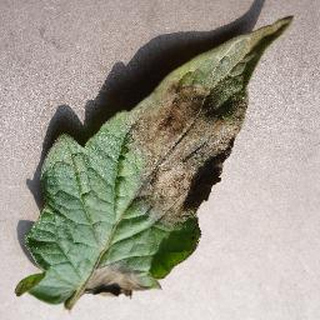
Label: tomato_late_blight